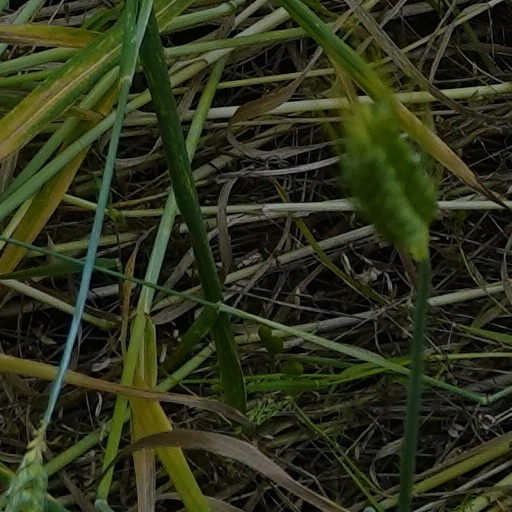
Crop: wheat